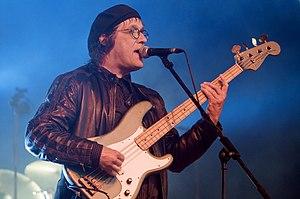
The Sonics est un groupe de garage rock américain, originaire de Tacoma, dans l'État de Washington. Formé en 1960, le groupe est cité comme inspiration d'autres groupes comme : Nirvana, Bruce Springsteen et the Fall.